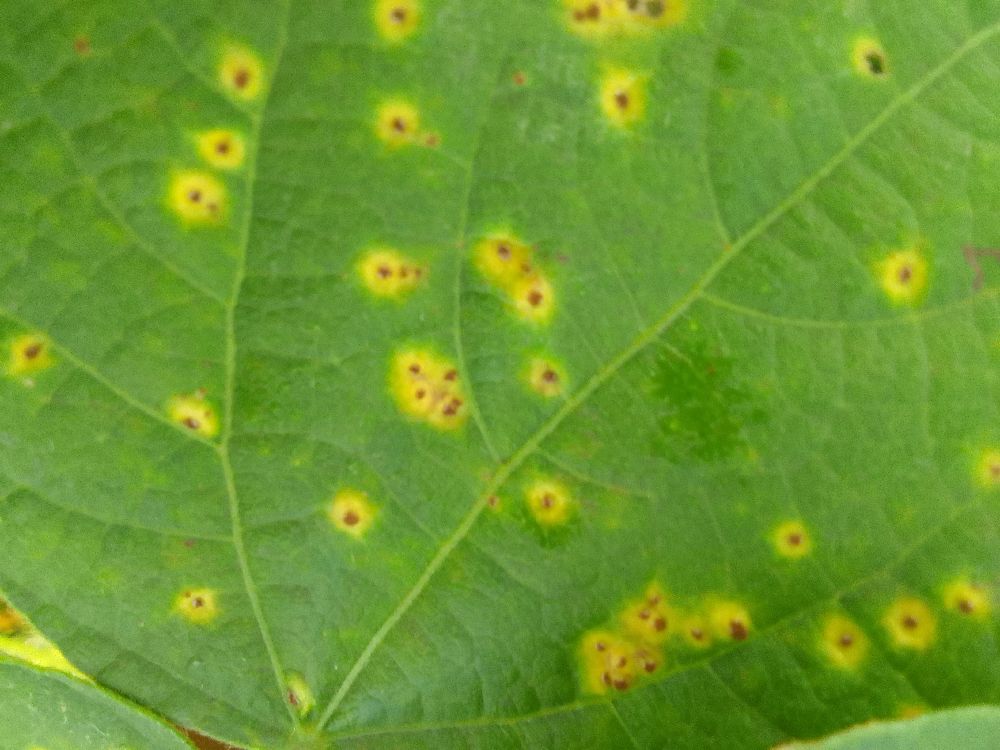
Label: rust